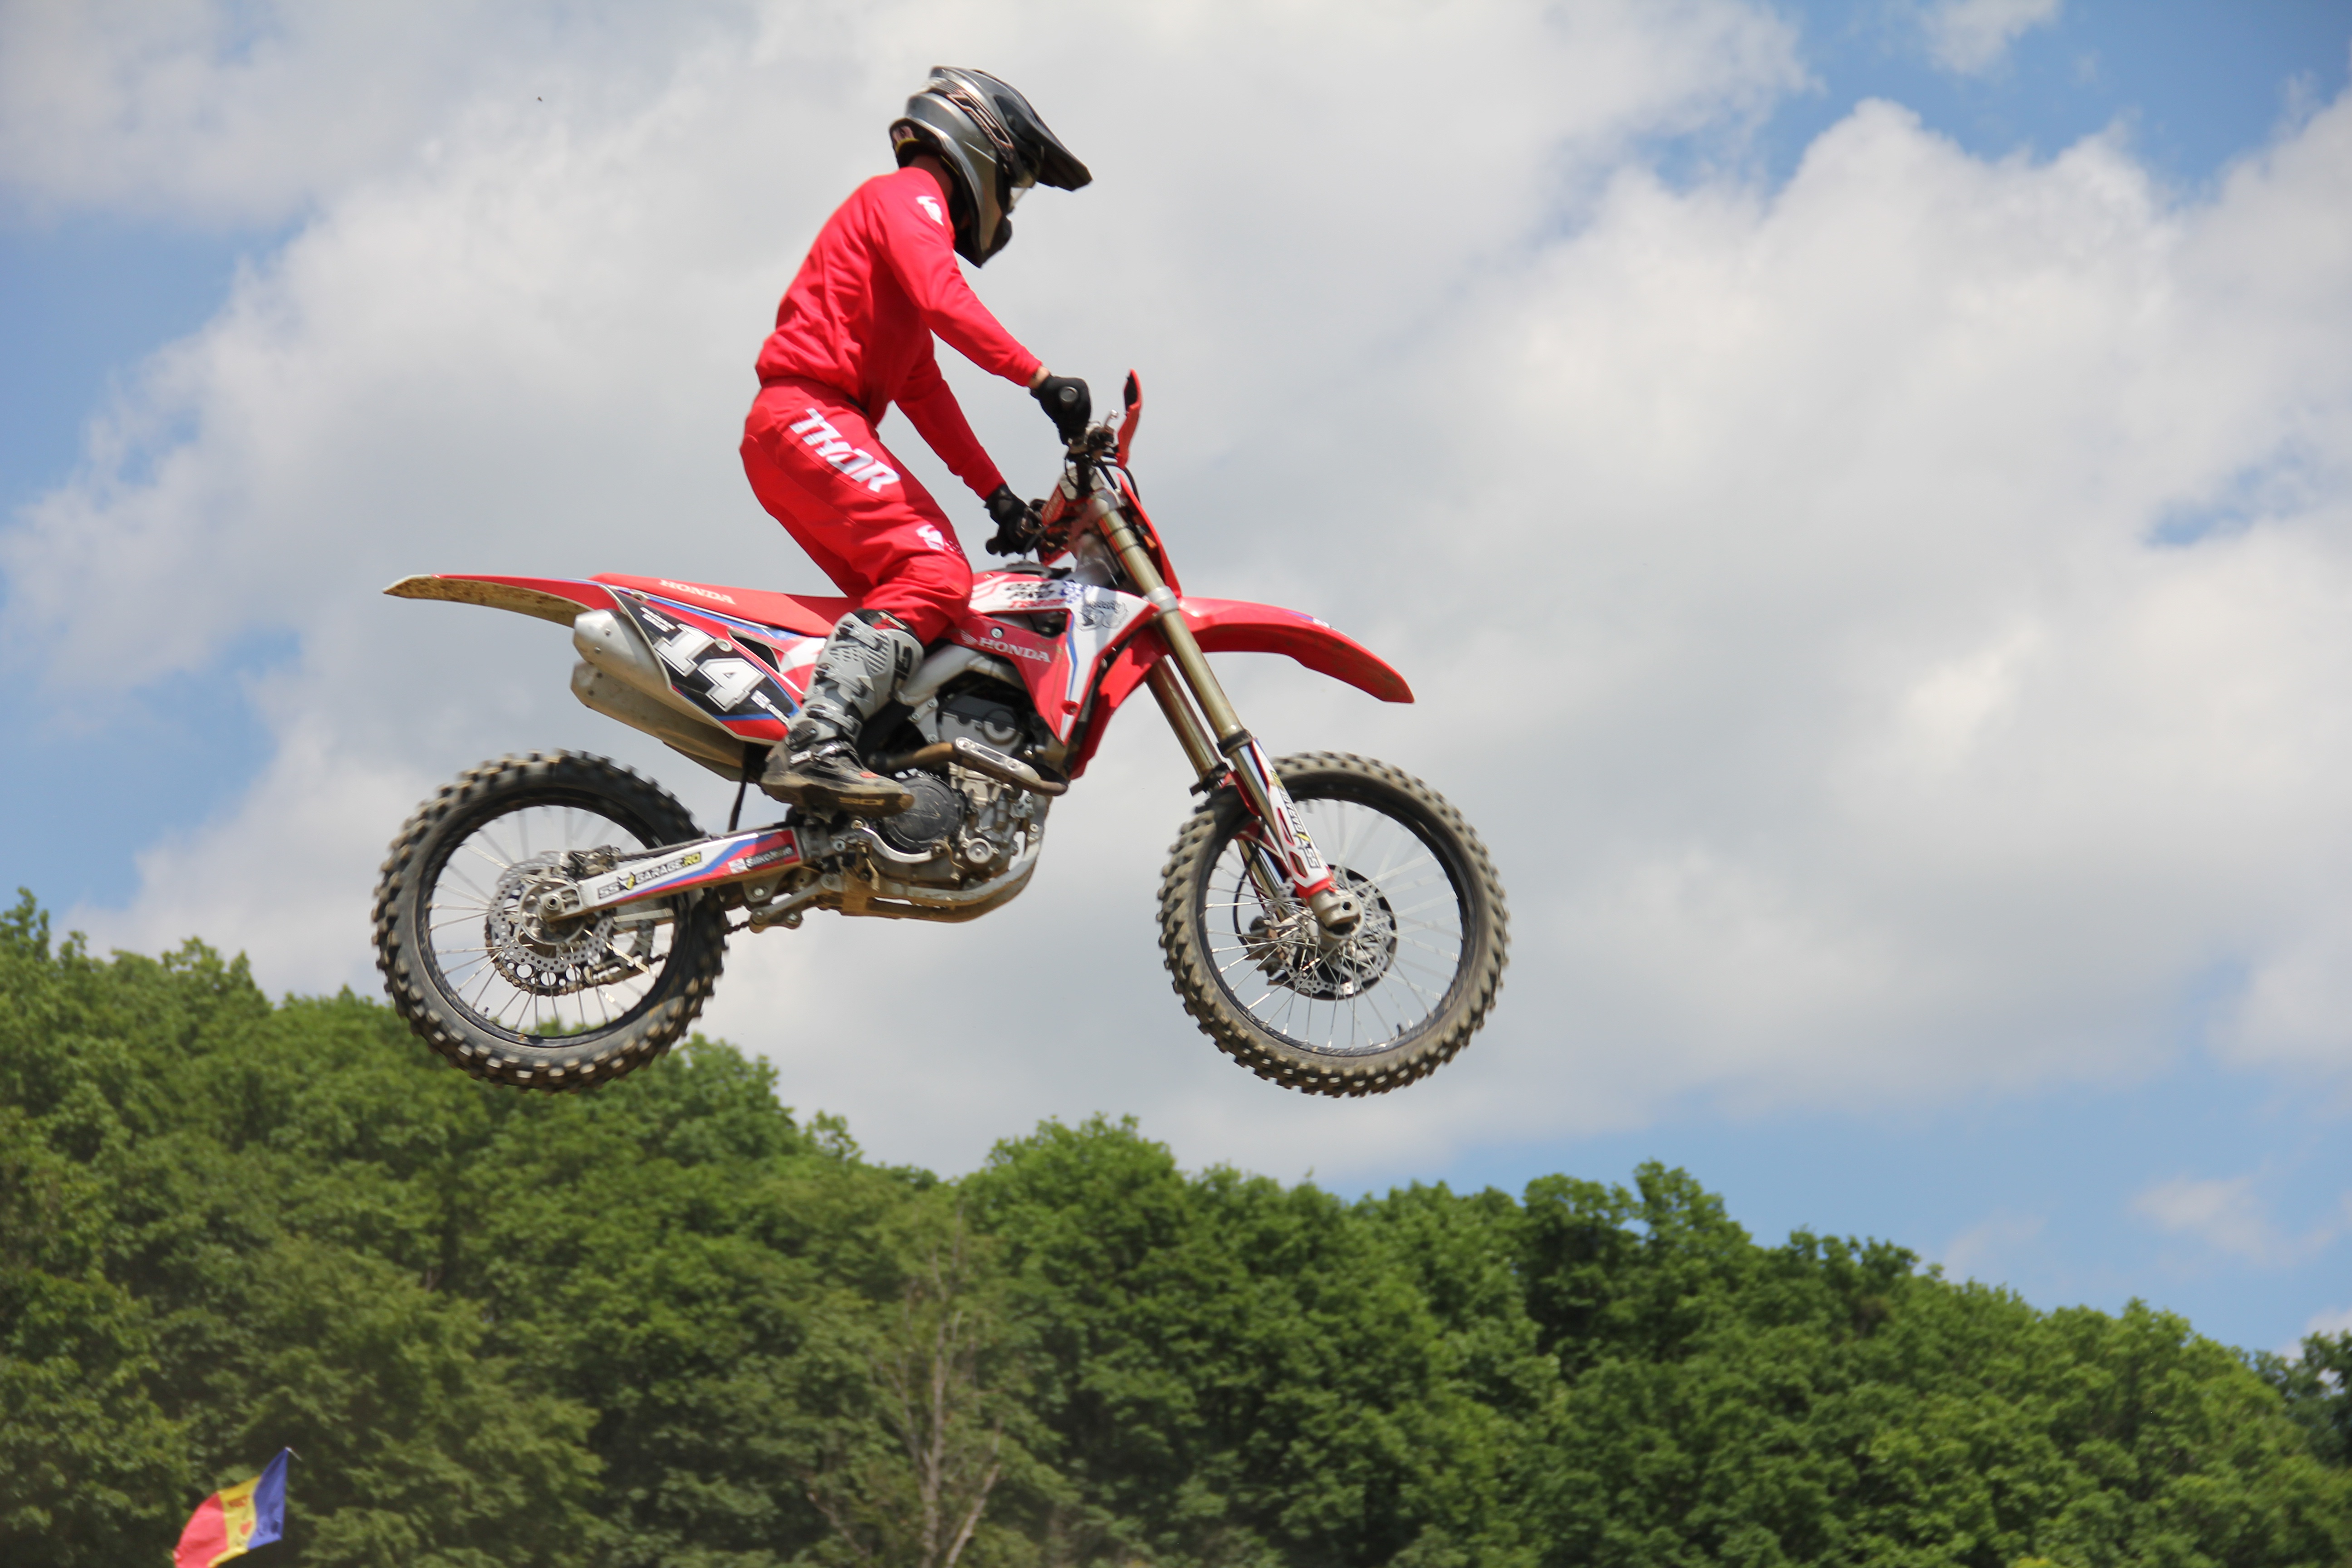
sports, tire, wheel, sky, cloud, vehicle, motorcycle, motocross, automotive tire, sports equipment, enduro, motor vehicle, motorcycling, outdoor recreation, motorsport, stunt, helmet, racing, tree, tread, off road racing, motorcycle racing, motorcycle helmet, stunt performer, recreation, automotive wheel system, grass, rim, competition event, extreme sport, landscape, freestyle motocross, soil, auto part, endurocross, adventure, championship, off roading, supermoto, fun, spoke, jungle, competition